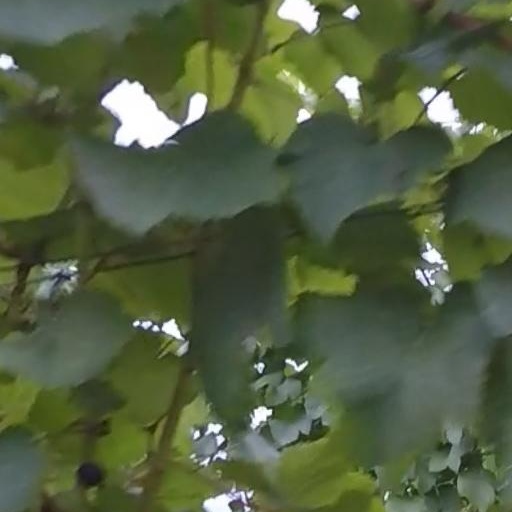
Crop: grape